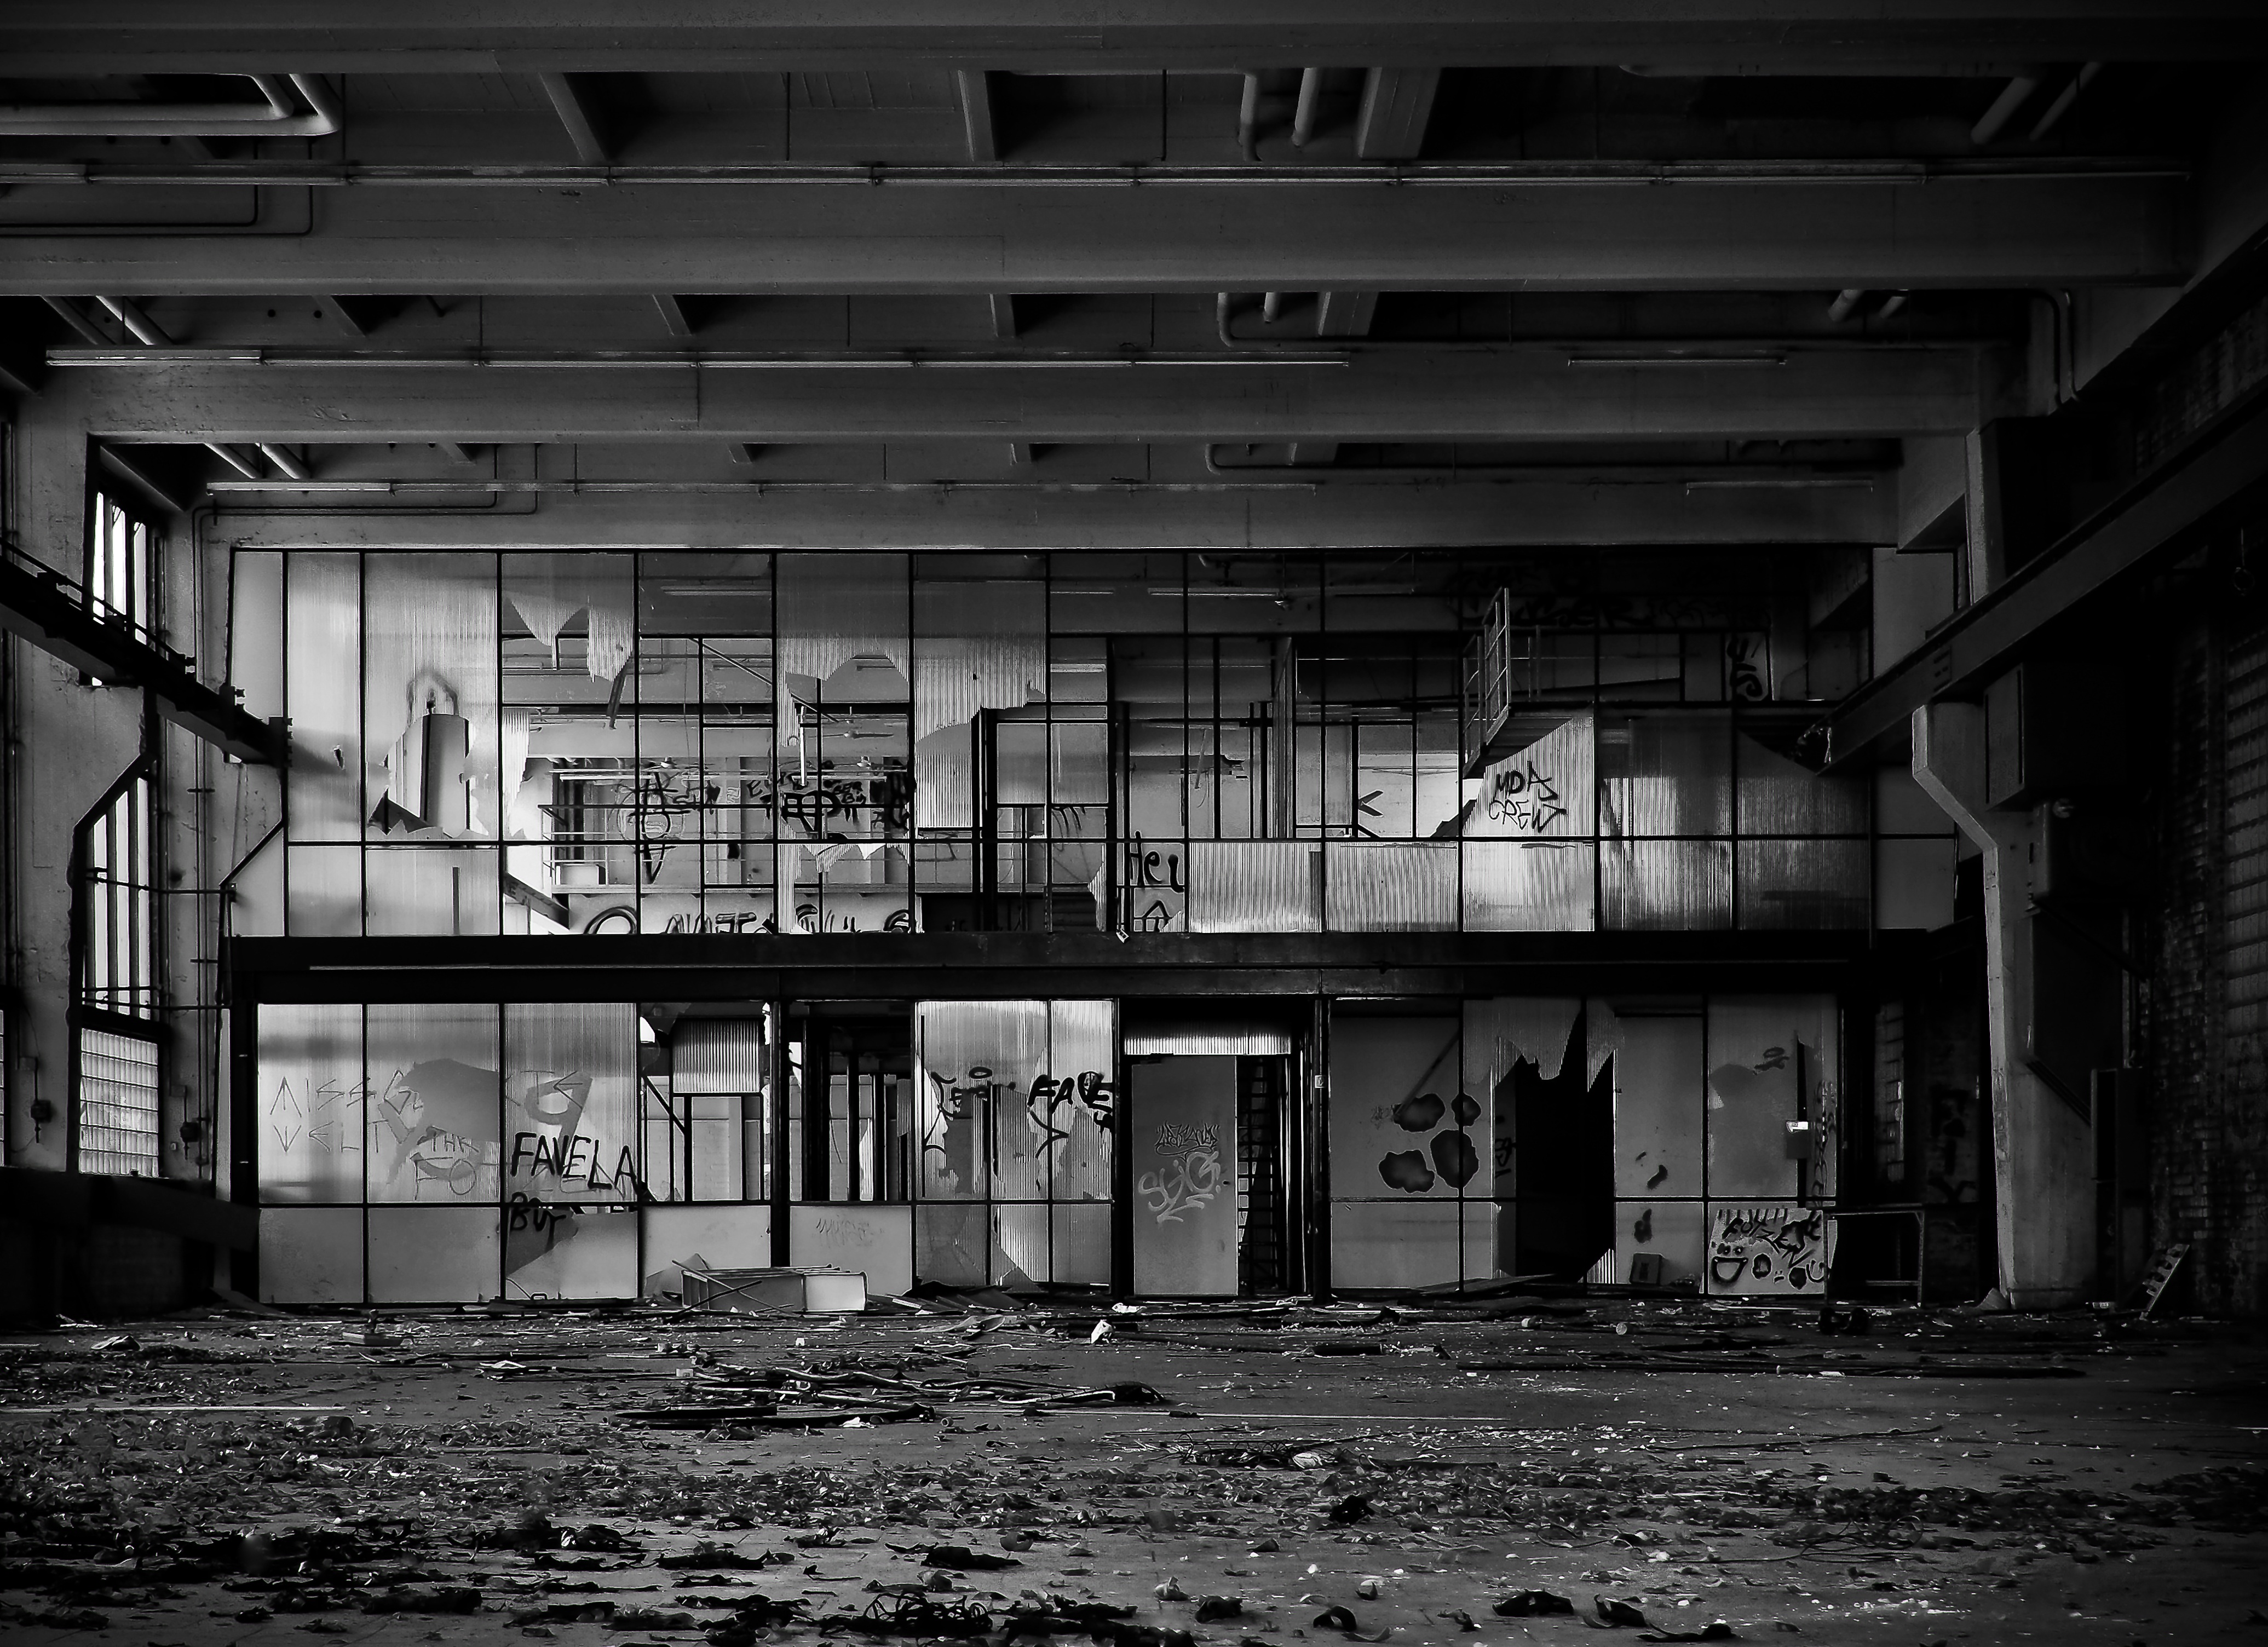
light, black and white, architecture, white, street, photography, house, window, building, old, atmosphere, wall, mystical, dark, pillar, spray, hall, broken, factory, contrast, darkness, industry, decay, ruin, black, monochrome, old building, graffiti, black white, destroyed, mysterious, transience, dilapidated, stock, weird, history, gloomy, destruction, mood, past, forget, transient, secret, leave, wall painting, industrial plant, lost places, pforphoto, break up, industrial building, factory building, lapsed, old factory, ailing, industrial hall, old factory hall, sprayer, run down, painted wall, urban area, monochrome photography, film noir